Sky position (RA, Dec in degrees): 191.579, 2.666
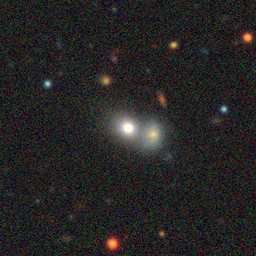
Galaxy morphology: Merging Galaxies